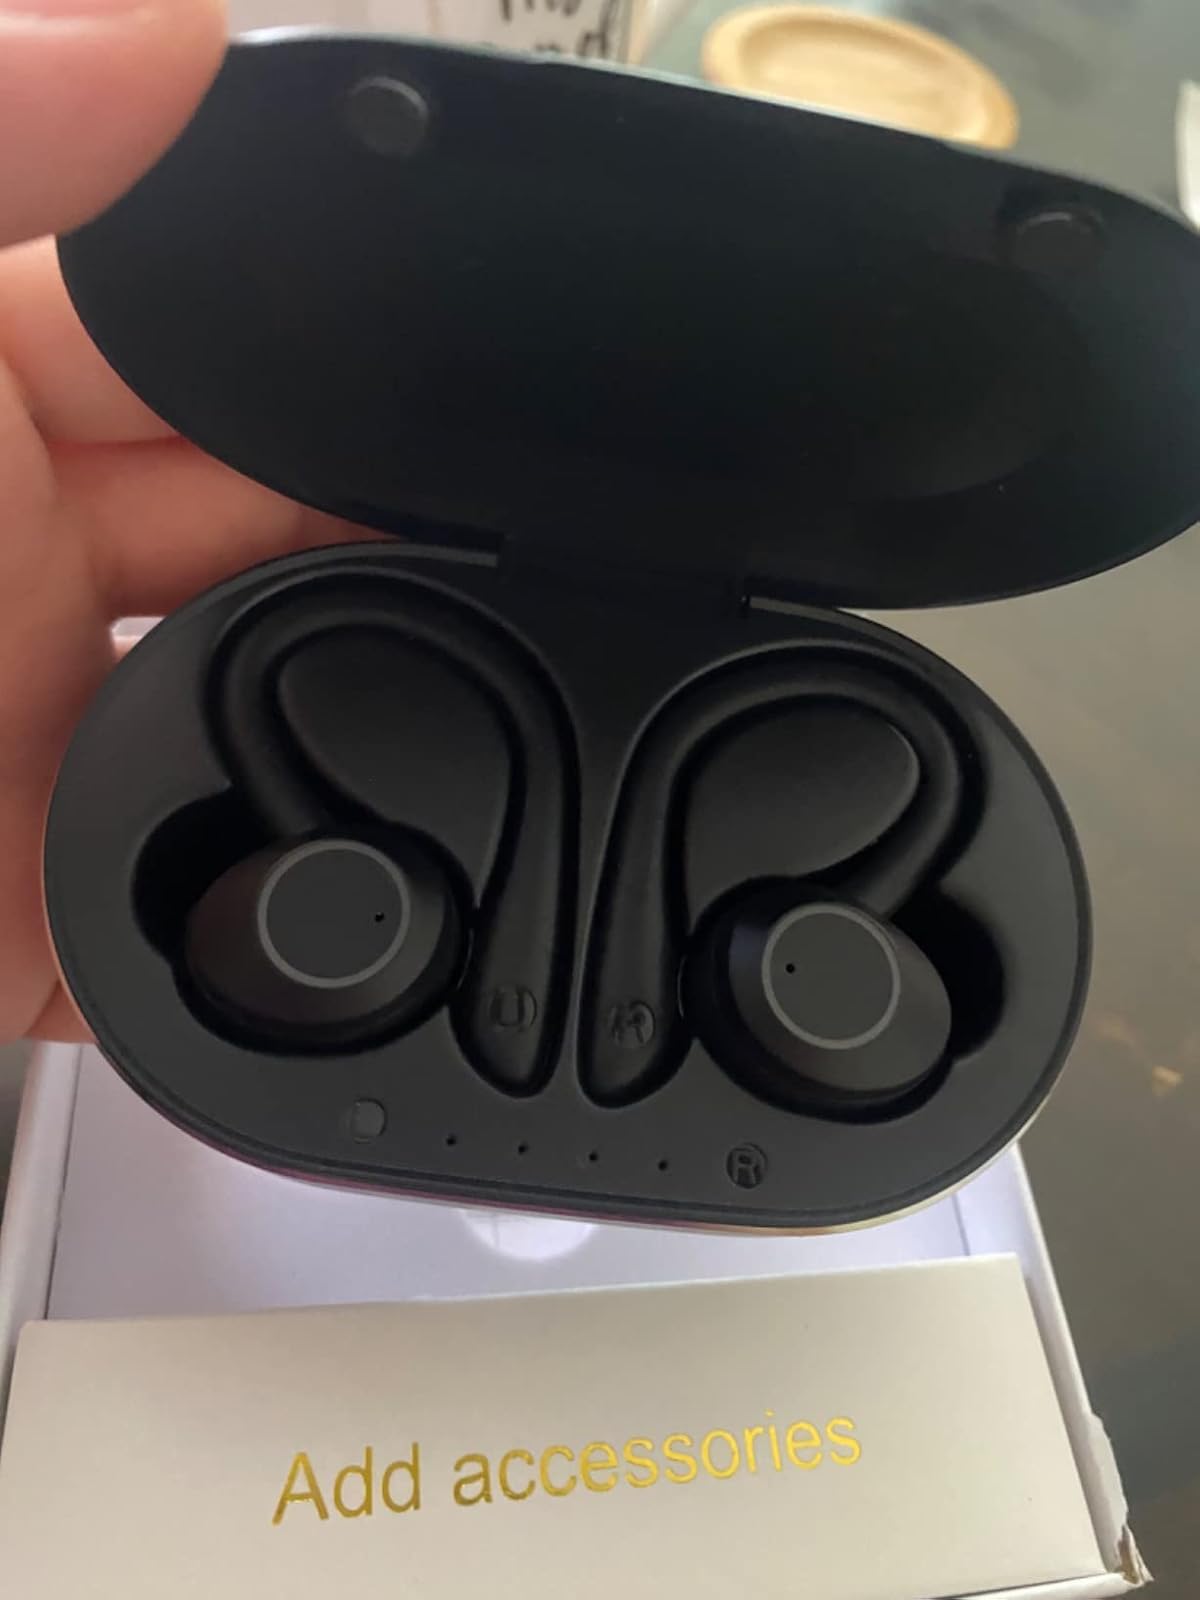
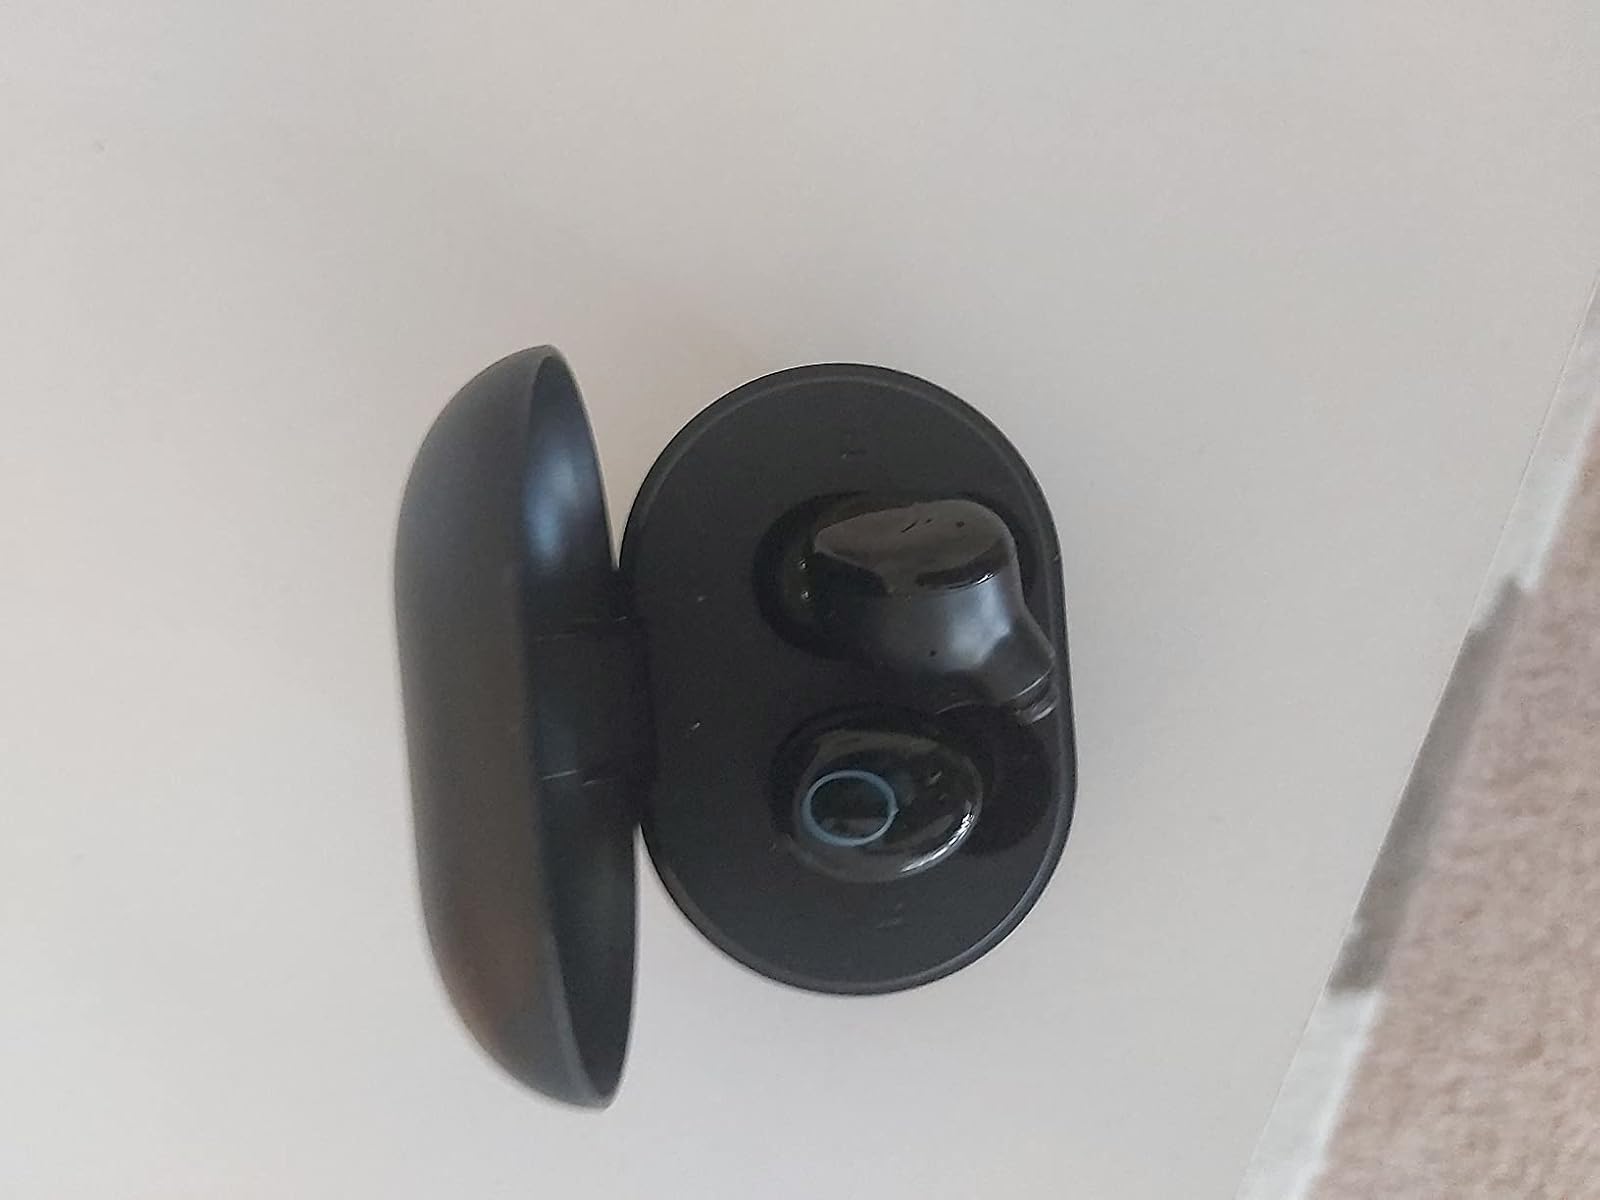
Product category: earbuds
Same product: no